Charles Edward Stuart

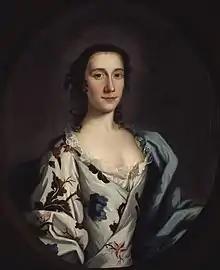
Clementina Walkinshaw 1760

In both Rome and Paris, Charles met numerous supporters of the Stuart cause; he knew that Jacobite representatives were in every key European court. He had now taken a considerable share in correspondence and other work promoting his and his father's interests. While in Paris and Soissons, Charles sought funding and support to restore the monarchy. Following conversations with Irish and Scottish exiles such as Sir Thomas Sheridan who assured him of the strength of the Jacobite movement in Scotland, as well as following receipt of a petition to Charles from Sir Hector Maclean on behalf of intervention, Charles resolved to launch an expedition to Scotland. The ultimate aim was to instigate a rebellion that would place his father on the thrones of England, Scotland, and Ireland. To assist with funding the expedition, Charles borrowed some 180,000 livres from the Paris bankers John Waters and George Waters. Part of these funds had been raised through support from loyalists in Britain such as Sir Henry Bedingfield of Oxburgh Hall. As security for the loans, Charles was able to use the Sobieski crown jewels of his great-grandfather John III Sobieski, which had passed down to him through his mother. He used these extensive funds to purchase weapons and fit out the "Elisabeth", an old man-of-war of 66 guns, and the "Du Teillay" (sometimes called "Doutelle"), a 16-gun privateer.